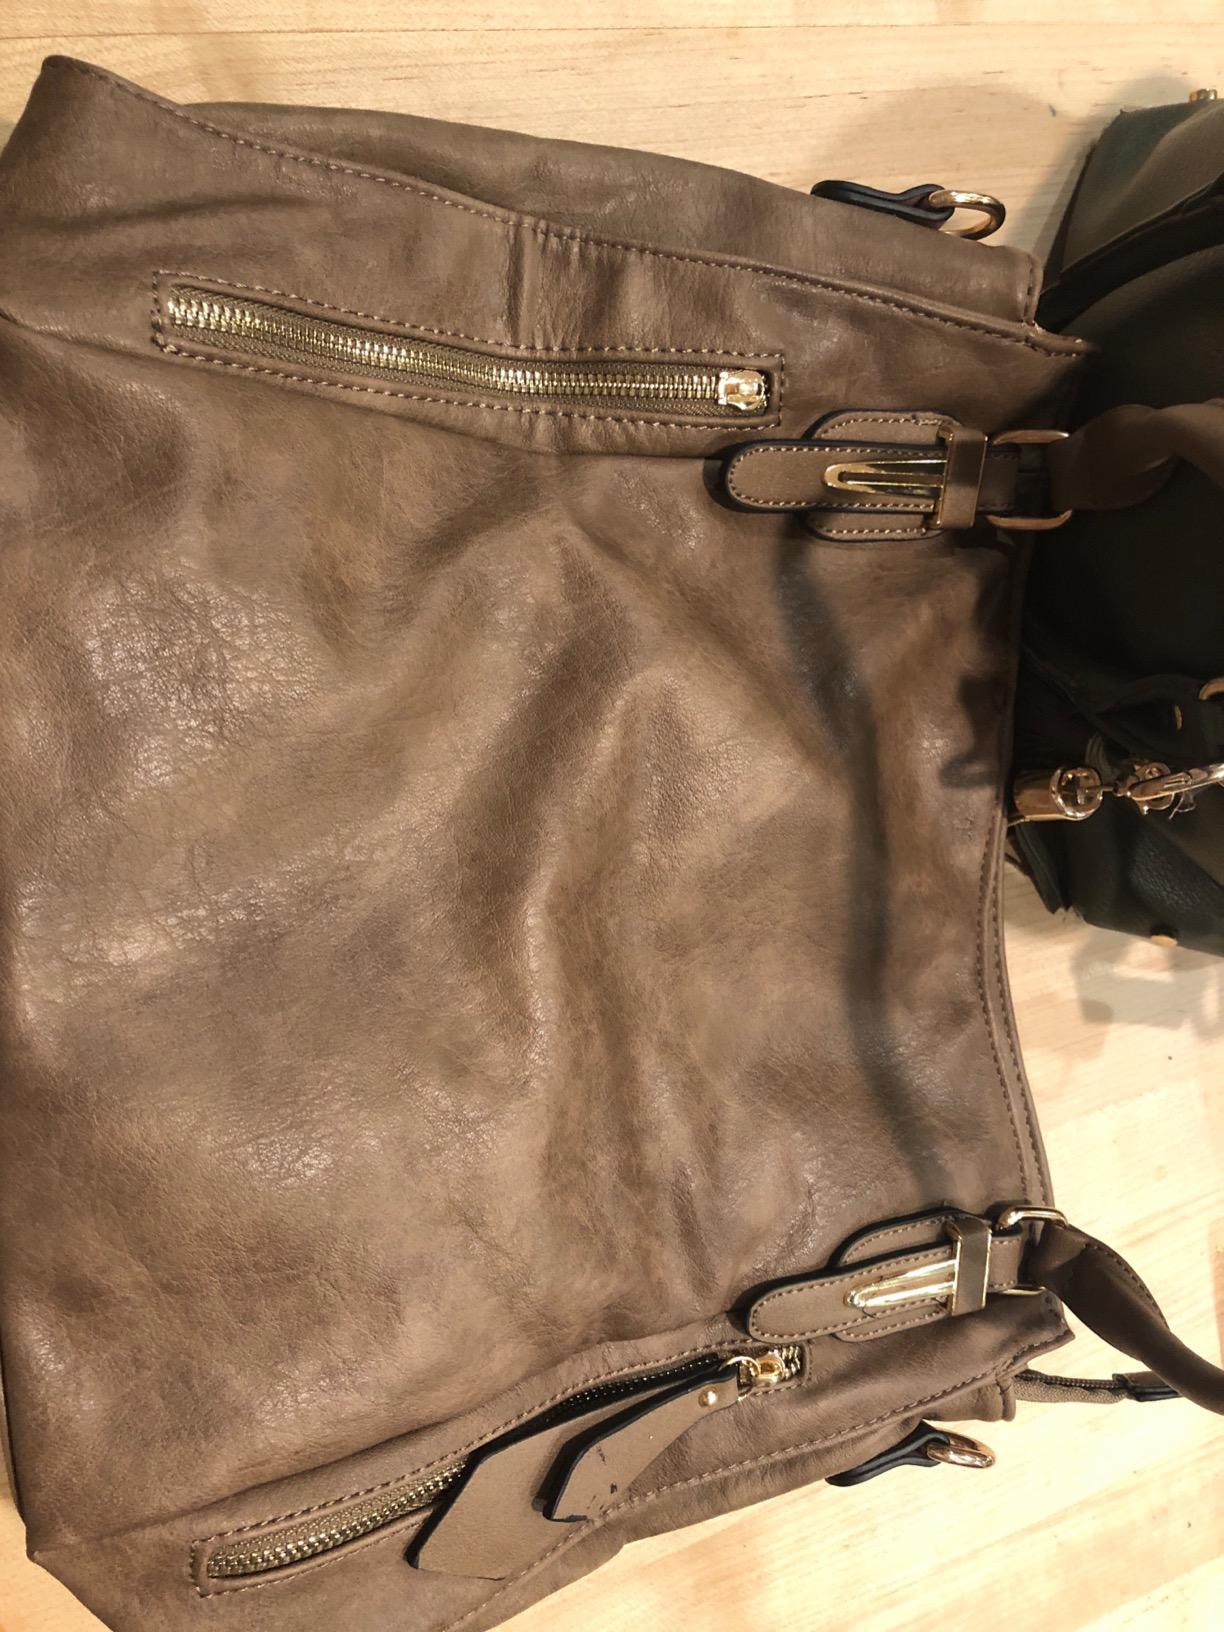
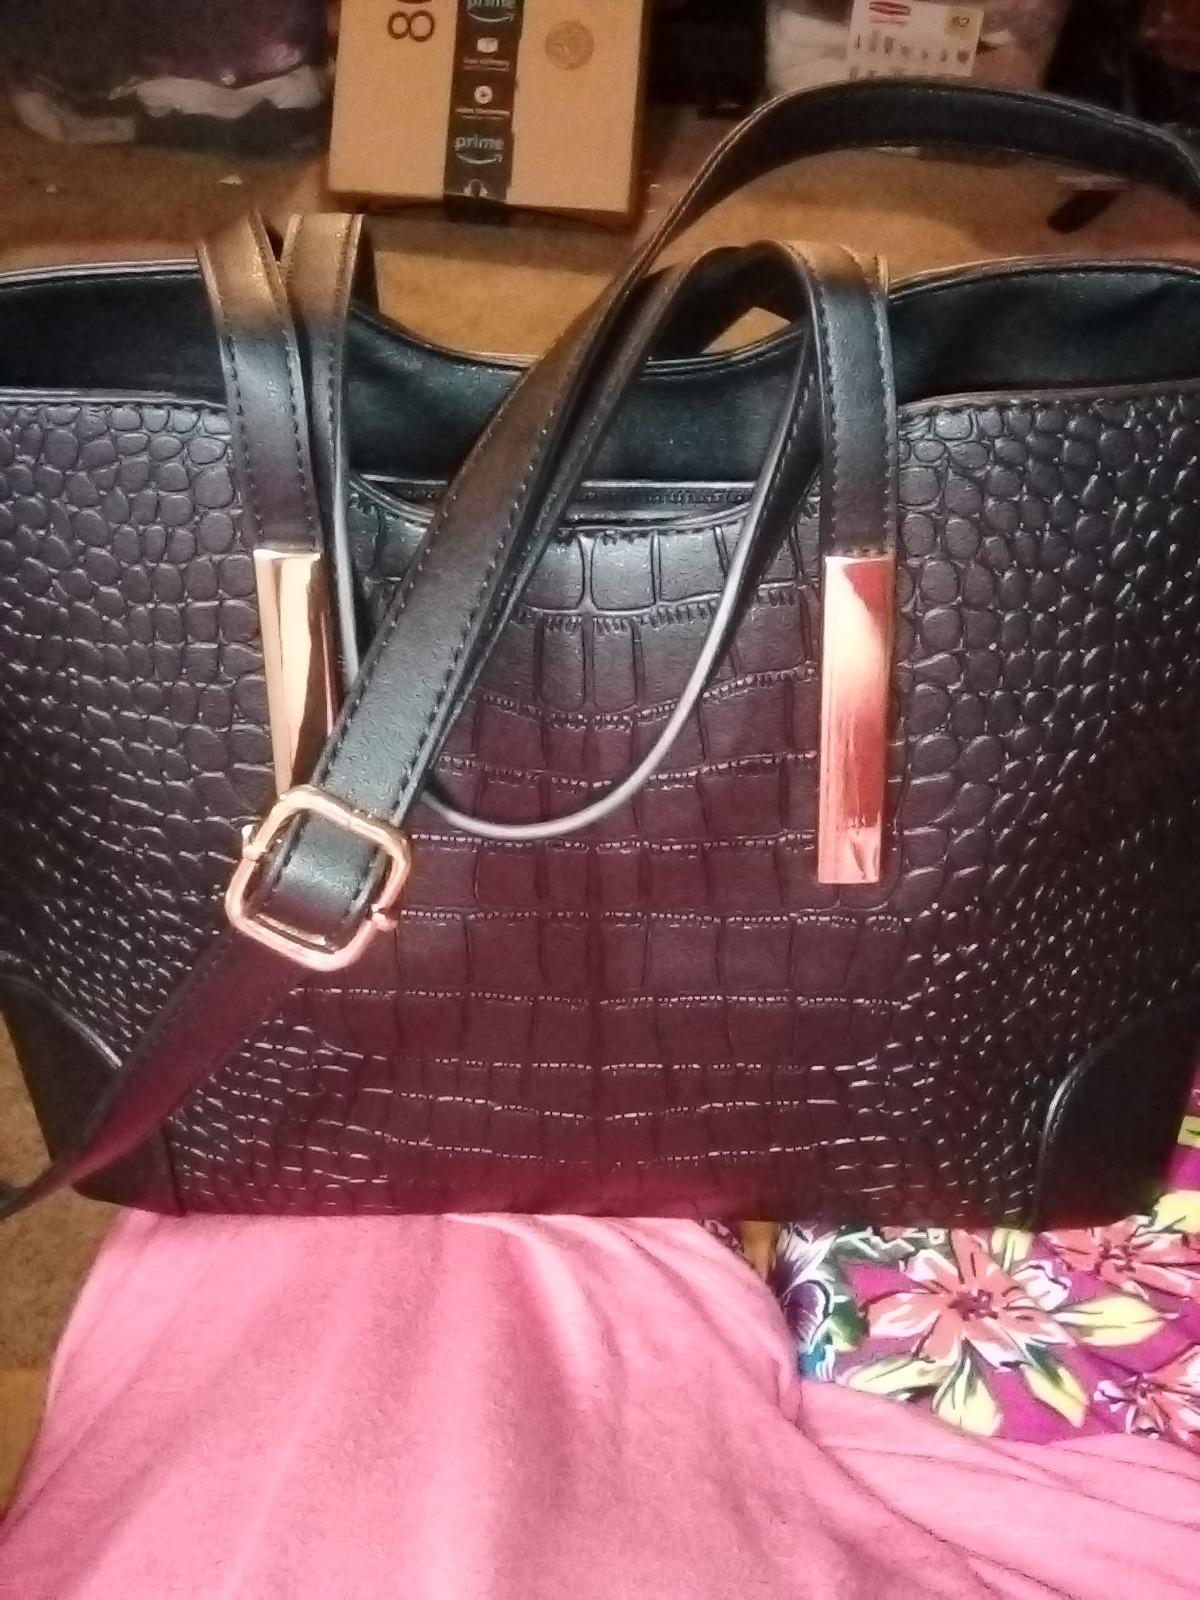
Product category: accessories_handbag
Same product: no